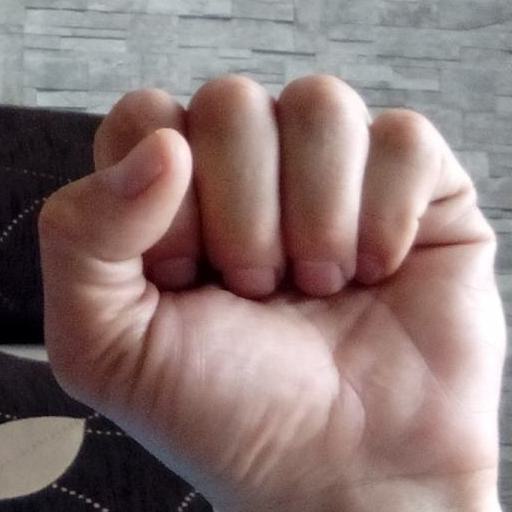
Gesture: fist